Sex and Candy

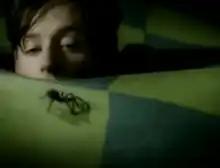
Wozniak as he appears in the music video

The video begins with a shot of synthetic hills with a checkerboard pattern on them. Wozniak's head appears, protruding from a hole inside one of the hills. A hook descends from the sky and lifts up a glass cage, releasing a spider who crawls toward Wozniak. Two men are shown in a room with a dresser. Wozniak is then seen in front of an arch; a shoe attached to a string lowers from the arch and men try to grab it. The same men pull strings out of a wall. The video ends with Wozniak lying in a blue puddle.